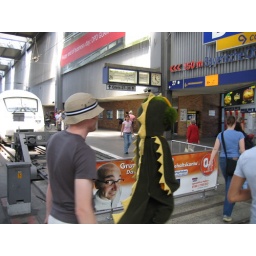
apparently united statians aren't the only ones to dress up in fuzzy animal costums and act silly.